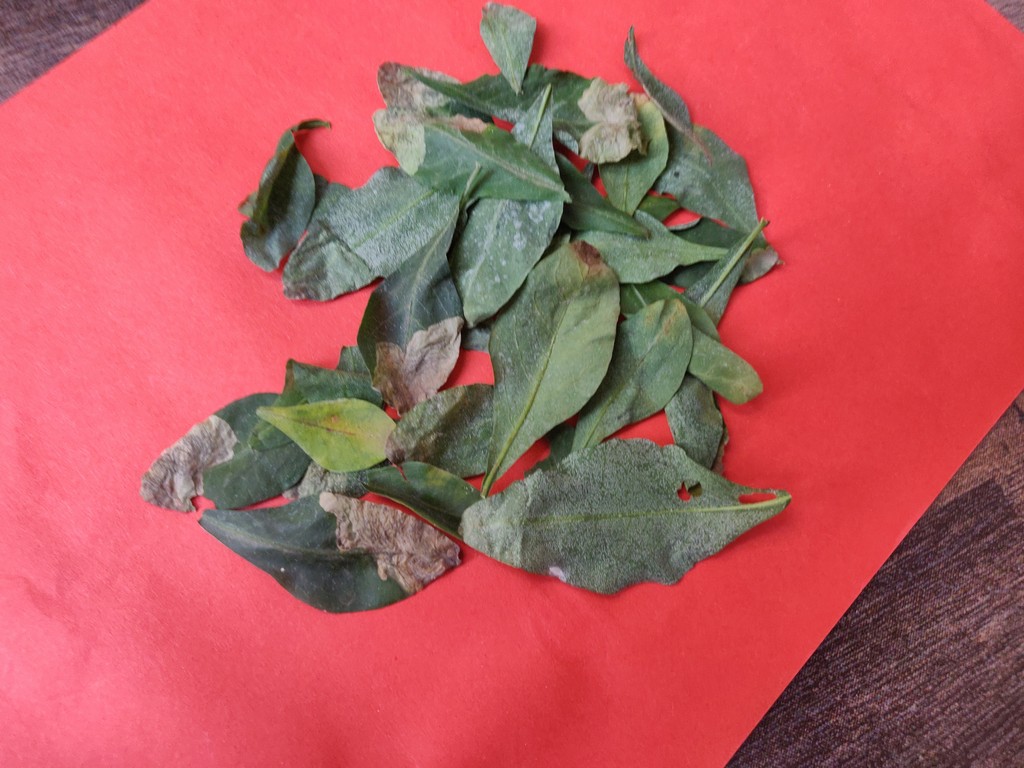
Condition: Unhealthy
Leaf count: multiple
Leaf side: unknown